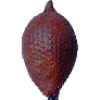
Label: salak